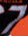
Number: 7